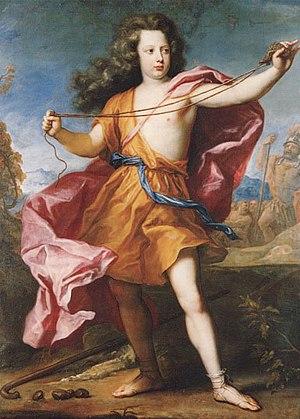
Anthoni Schoonjans est un peintre flamand connu pour ses portraits ainsi que ses peintures d'histoire. Après sa formation à Anvers, il mène une carrière internationale qui l'amène à travailler dans divers pays d'Europe, notamment en France, Italie, Allemagne, Autriche, les Provinces-Unies et Danemark. Il est peintre de cour à Vienne, Copenhague, Berlin et Düsseldorf.